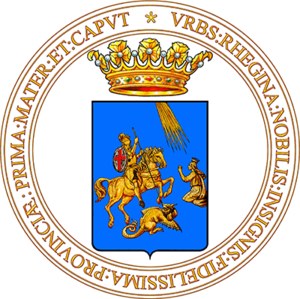
Reggio de Calabre, habituellement appelée Reggio Calabria, ou Reggio dans le sud de l'Italie, est la première ville calabraise de par son ancienneté, sa superficie et sa population, ainsi que le chef-lieu de la province homonyme et le siège du Conseil régional de Calabre. Avec environ 180 350 habitants, Reggio est la septième ville la plus peuplée du sud de l'Italie et la dix-huitième au niveau national.